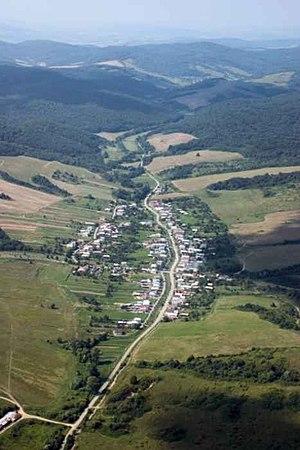
Ďapalovce est un village de Slovaquie situé dans la région de Prešov.